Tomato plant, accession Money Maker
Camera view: horizontal (90 deg, fisheye); turntable rotation: 300 degrees
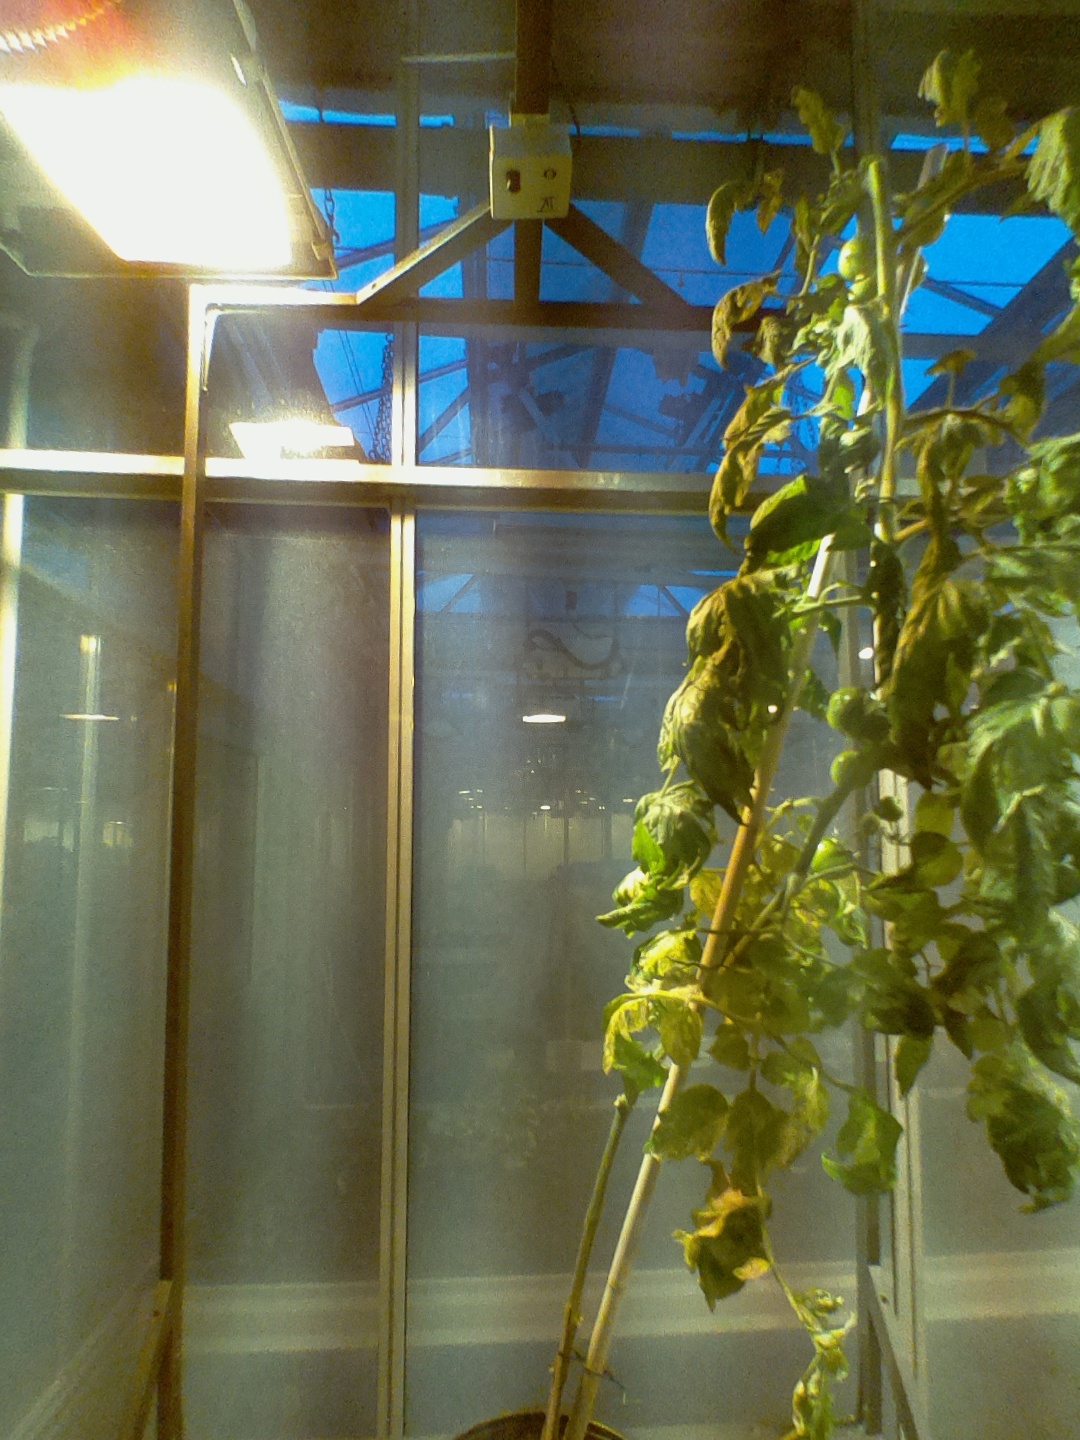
BBCH growth stage 74: 40%-50% of final fruit size